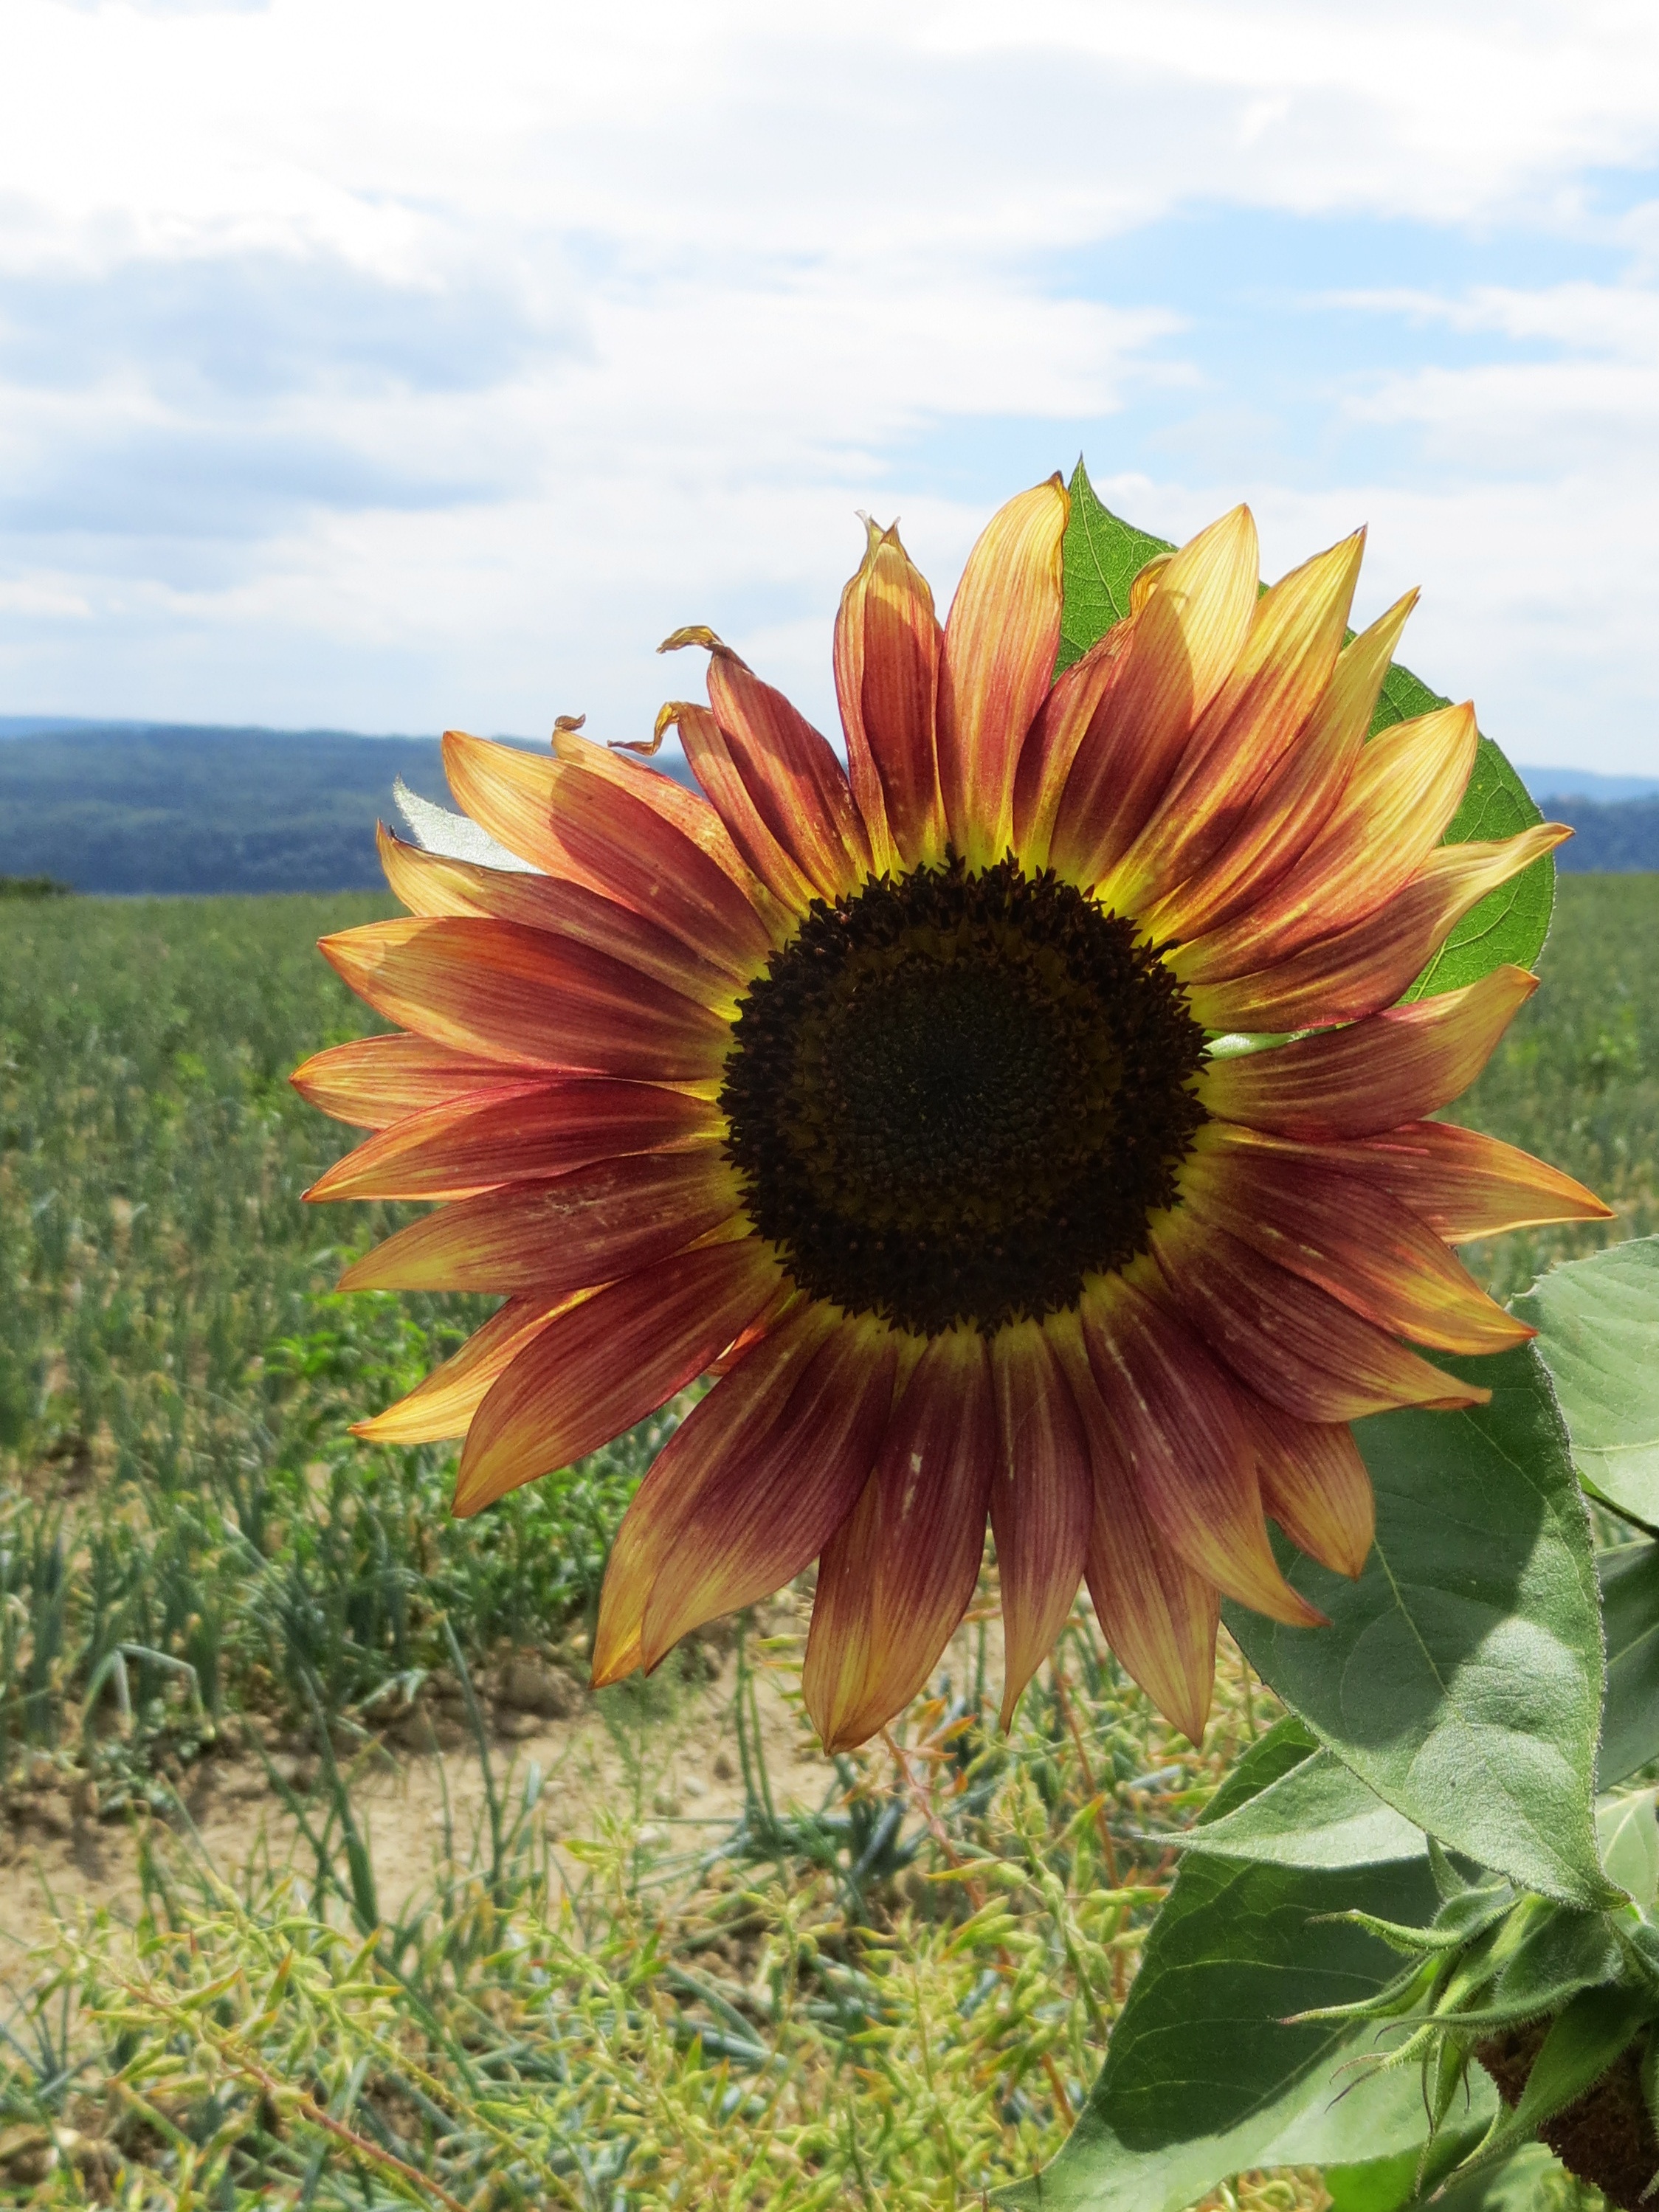
landscape, nature, blossom, plant, field, flower, petal, bloom, botany, yellow, flora, sunflower, wildflower, sun flower, macro photography, flowering plant, daisy family, asterales, sunflower seed, land plant